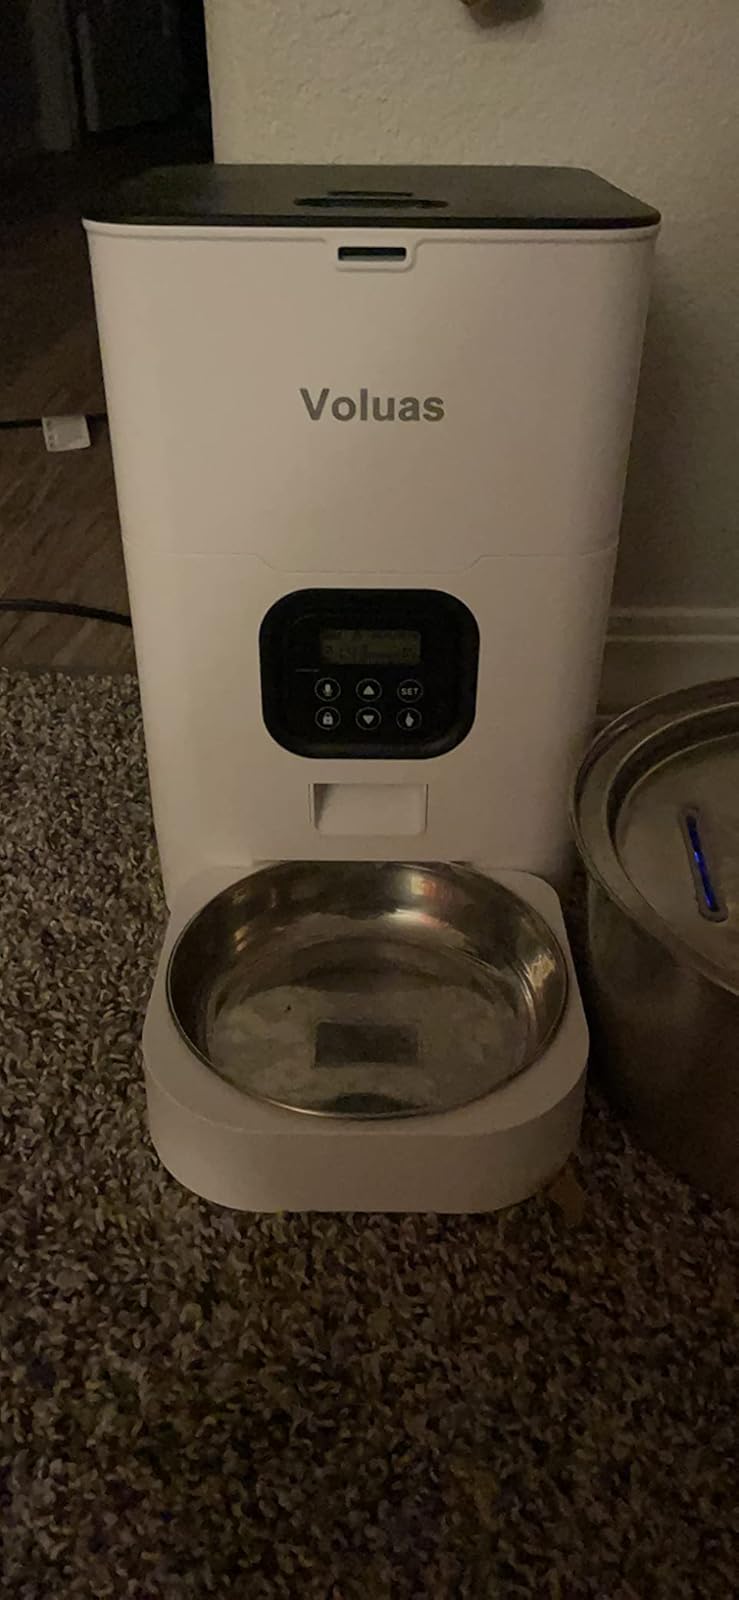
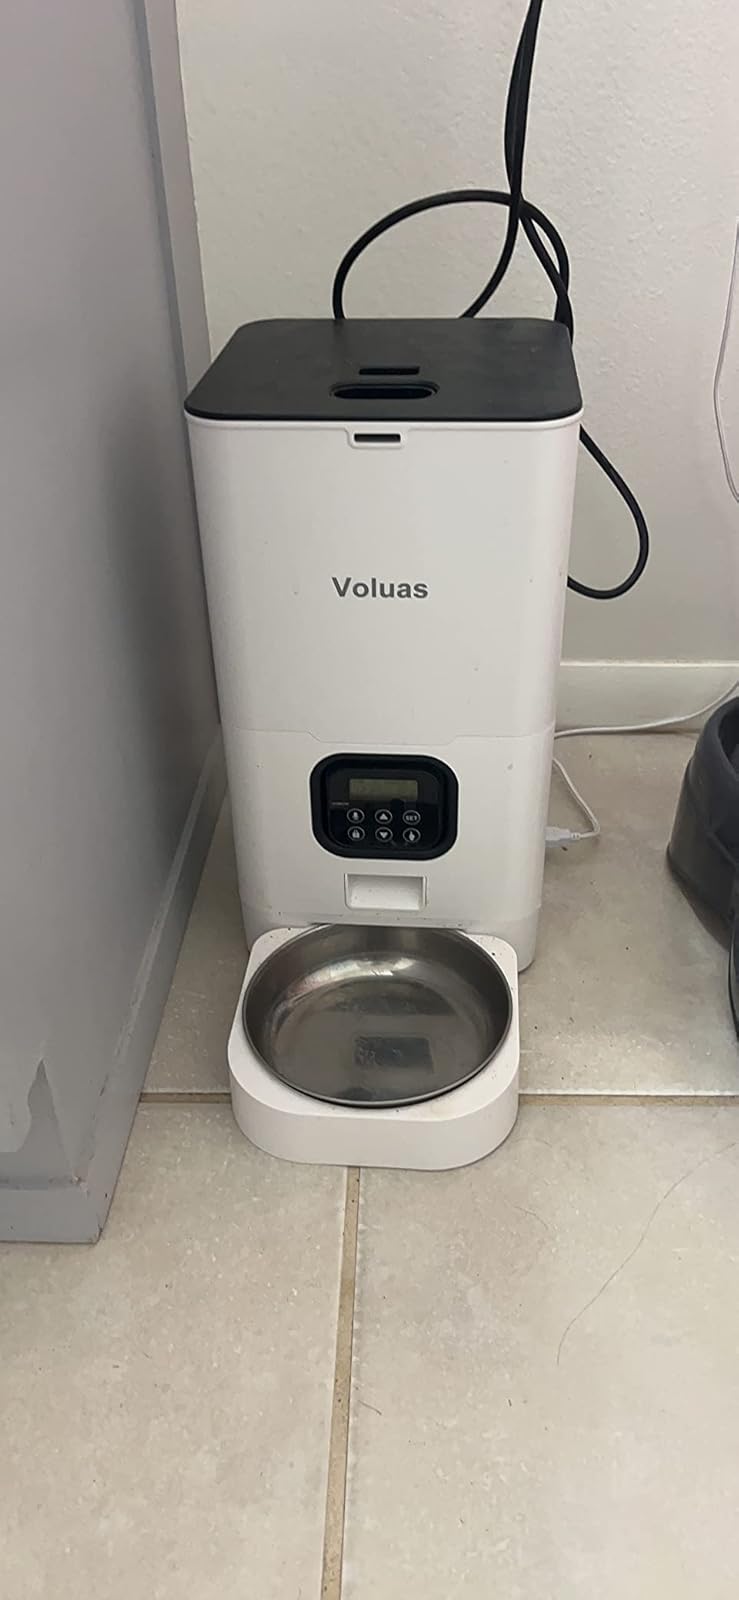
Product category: items_feeder
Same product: yes